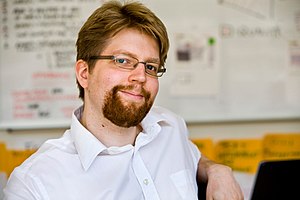
Erik Möller
Erik Möller i 2008
Erik Möller er en tysk freelance journalist, forfatter softwareudvikler, og er vicedirektør for Wikimedia i San Francisco i Californien. Möller har også arbejdet som webdesigner og tidligere administrerende direktør for myoo.de. Han har skrevet bogen Die heimliche Medienrevolution – Wie Weblogs, Wikis und freie Software die Welt verändern.